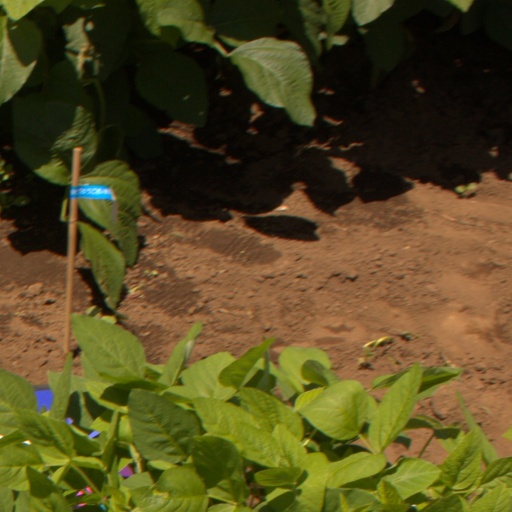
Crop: soybean